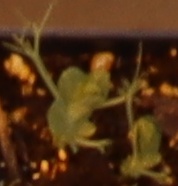
Label: Field Pea